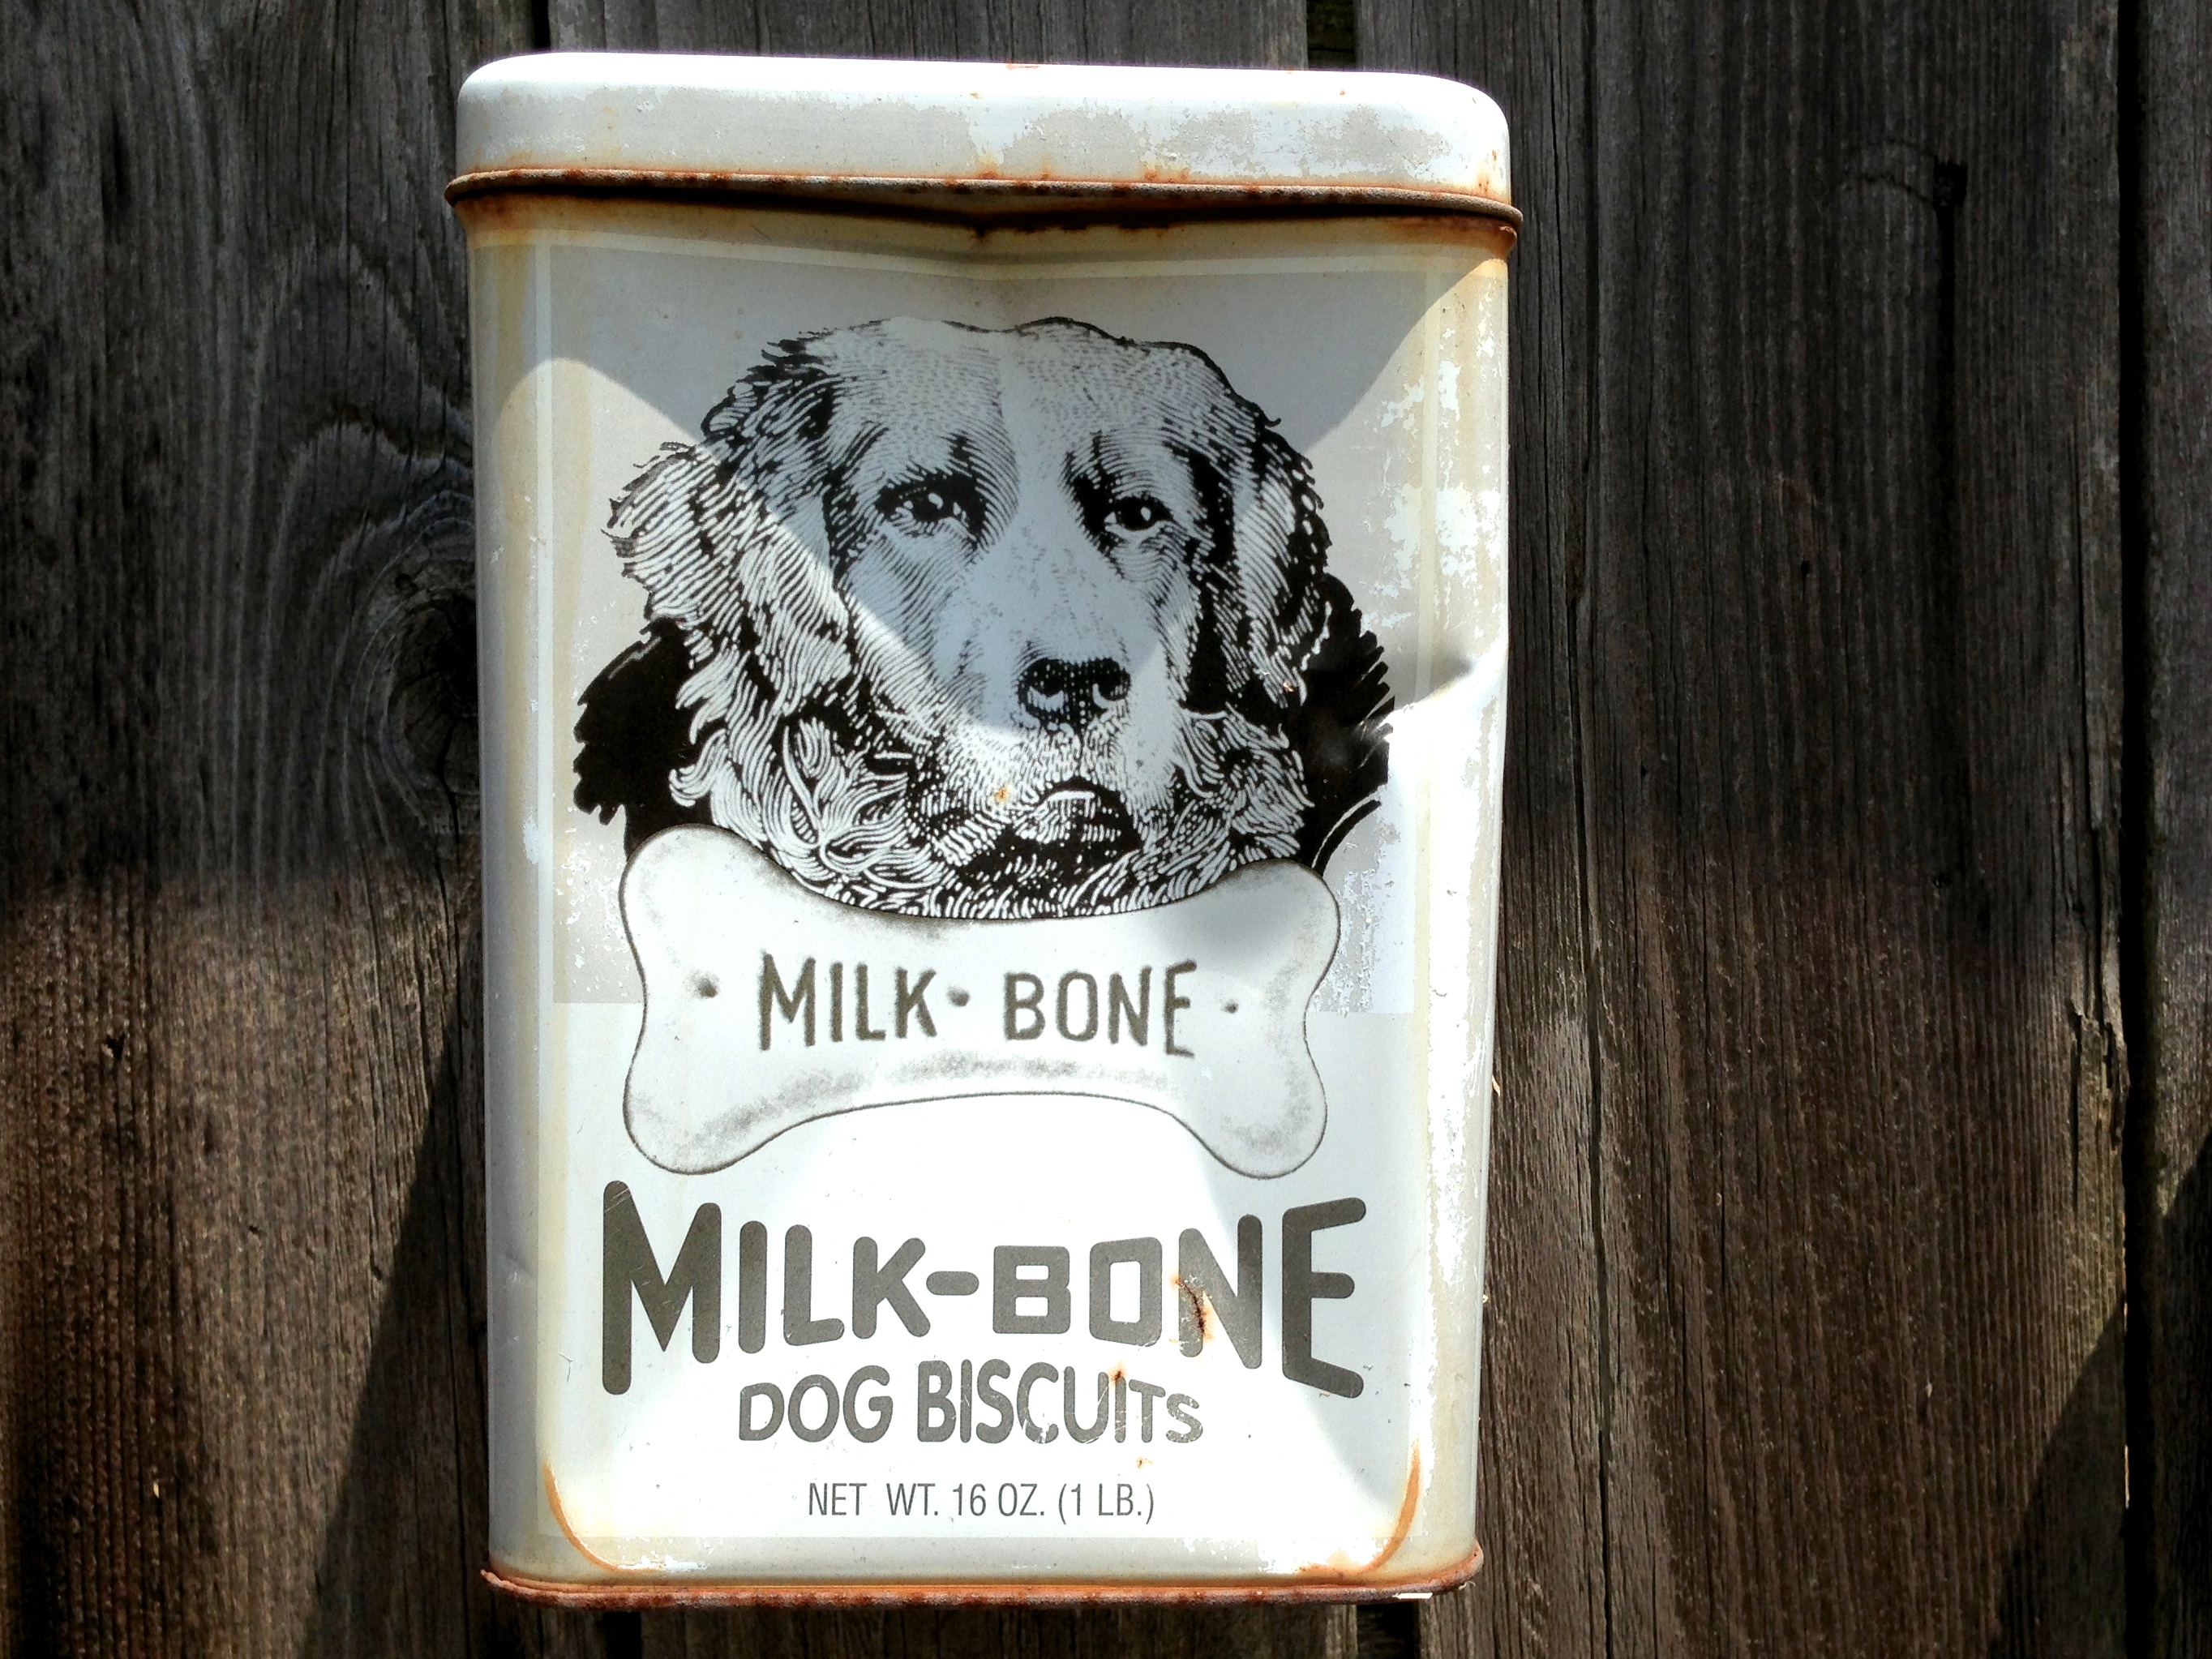
drink, beer, liqueur, raildog, distilled beverage